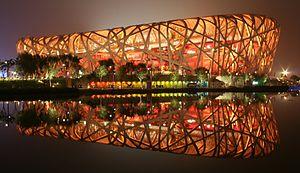
La Dominique participe aux Jeux olympiques d'été de 2008 à Pékin, en Chine. Il s'agit de la 4ᵉ participation du pays à des Jeux olympiques d'été depuis 1996. La délégation dominicaine, composée de huit personnes dont deux athlètes, ne compte pas d'athlète féminine pour la première fois de son histoire. Chris Lloyd participe au 200 mètres et Erison Hurtault au 400 mètres. Aucun d'entre eux ne dépasse le tour de qualification. Lloyd était aussi inscrit au 400 mètres mais il n'a pas pris le départ. L'entraîneur de la piste, Jérôme Romain, est le porte-drapeau du pays pendant ces Jeux olympiques.